Rakel Rodríguez

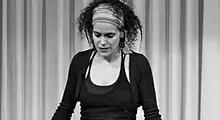
Rakel Rodríguez

Rakel Rodríguez Ruiz (born 17 October 1977, Granada, Spain) is a Spanish dancer, choreographer and actress.